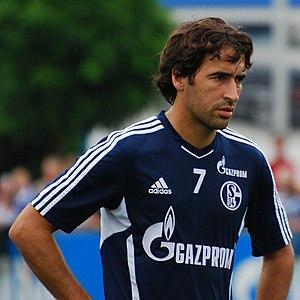
Raúl González Blanco dit Raúl, né le 27 juin 1977 à Madrid, est un footballeur international espagnol qui évolue au poste d'attaquant. Il est actuellement l’entraîneur du Real Madrid Castilla.